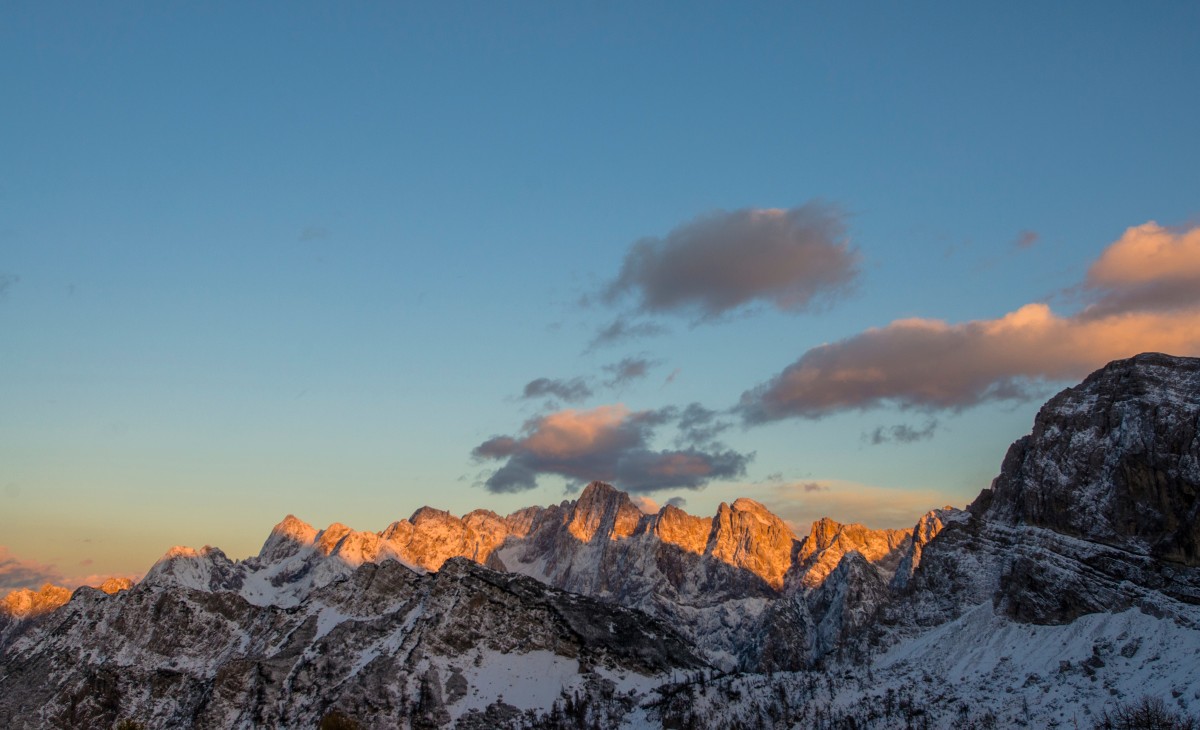
Tags: wilderness, snow, cloud, sky, sunrise, sunset, morning, dawn, mountain range, panorama, dusk, evening, snowcapped, ridge, summit, alps, plateau, landform, geographical feature